Jamiroquai

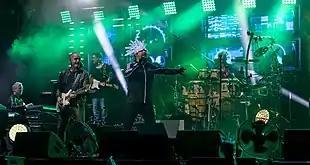
Jamiroquai performing at the O2 in London, 2017. Left to right: Johnson, Harris, Williams, Kay and Akingbola.

Jamiroquai released their 2017 album, "Automaton", through Virgin EMI. It was their eighth studio album and the first in seven years, reaching number 4 in the UK. It was produced by Kay and band keyboardist Matt Johnson, and it "carefully balance[s] their signature sound with... EDM, soul and trap sounds", according to Ryan Patrick of "Exclaim!". Craig Jenkins of "Vulture" writes: "Arrangements that used to spill out over horn, flute, didgeridoo, and string accompaniments now lean closer to French house". By 2018, the group's line-up consisted of Kay, Harris, McKenzie, Johnson, Turner, percussionist Sola Akingbola, Nate Williams on guitar and keyboards and Howard Whiddett with Ableton Live.